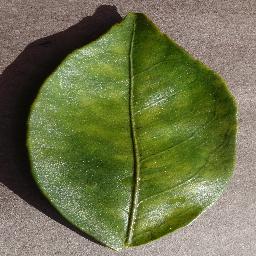
Label: Orange___Haunglongbing_(Citrus_greening)